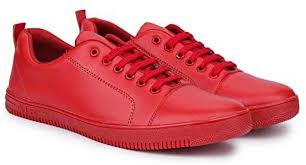
Label: Boat